George Gliddon

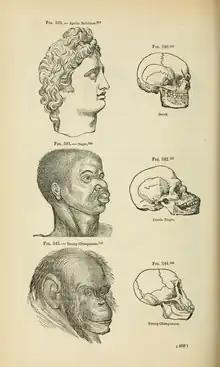
Drawings from Josiah C. Nott and George Gliddon's "Indigenous races of the earth" (1857), which promoted scientific racism with the suggestion that black people ranked between white people and chimpanzees in terms of intelligence.

From his studies of ancient Egyptian monuments and hieroglyphics, Gliddon developed his theory that early ancient Egyptians had been white, and that even in the ancient world there had been distinctly different races. He posited that Whites and Negroes had never changed their racial appearance and features. He believed that neither environment or climate could change a race into another. He rejected Monogenesis, and claimed that the Bible supported Polygenesis. Gliddon believed the differences of the races had been impressed upon them by the Creator himself since the beginning.